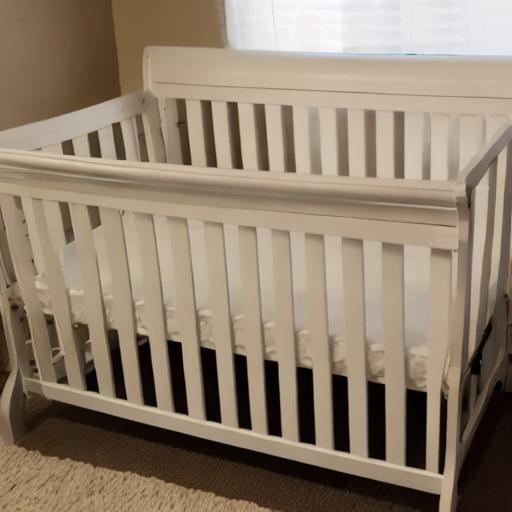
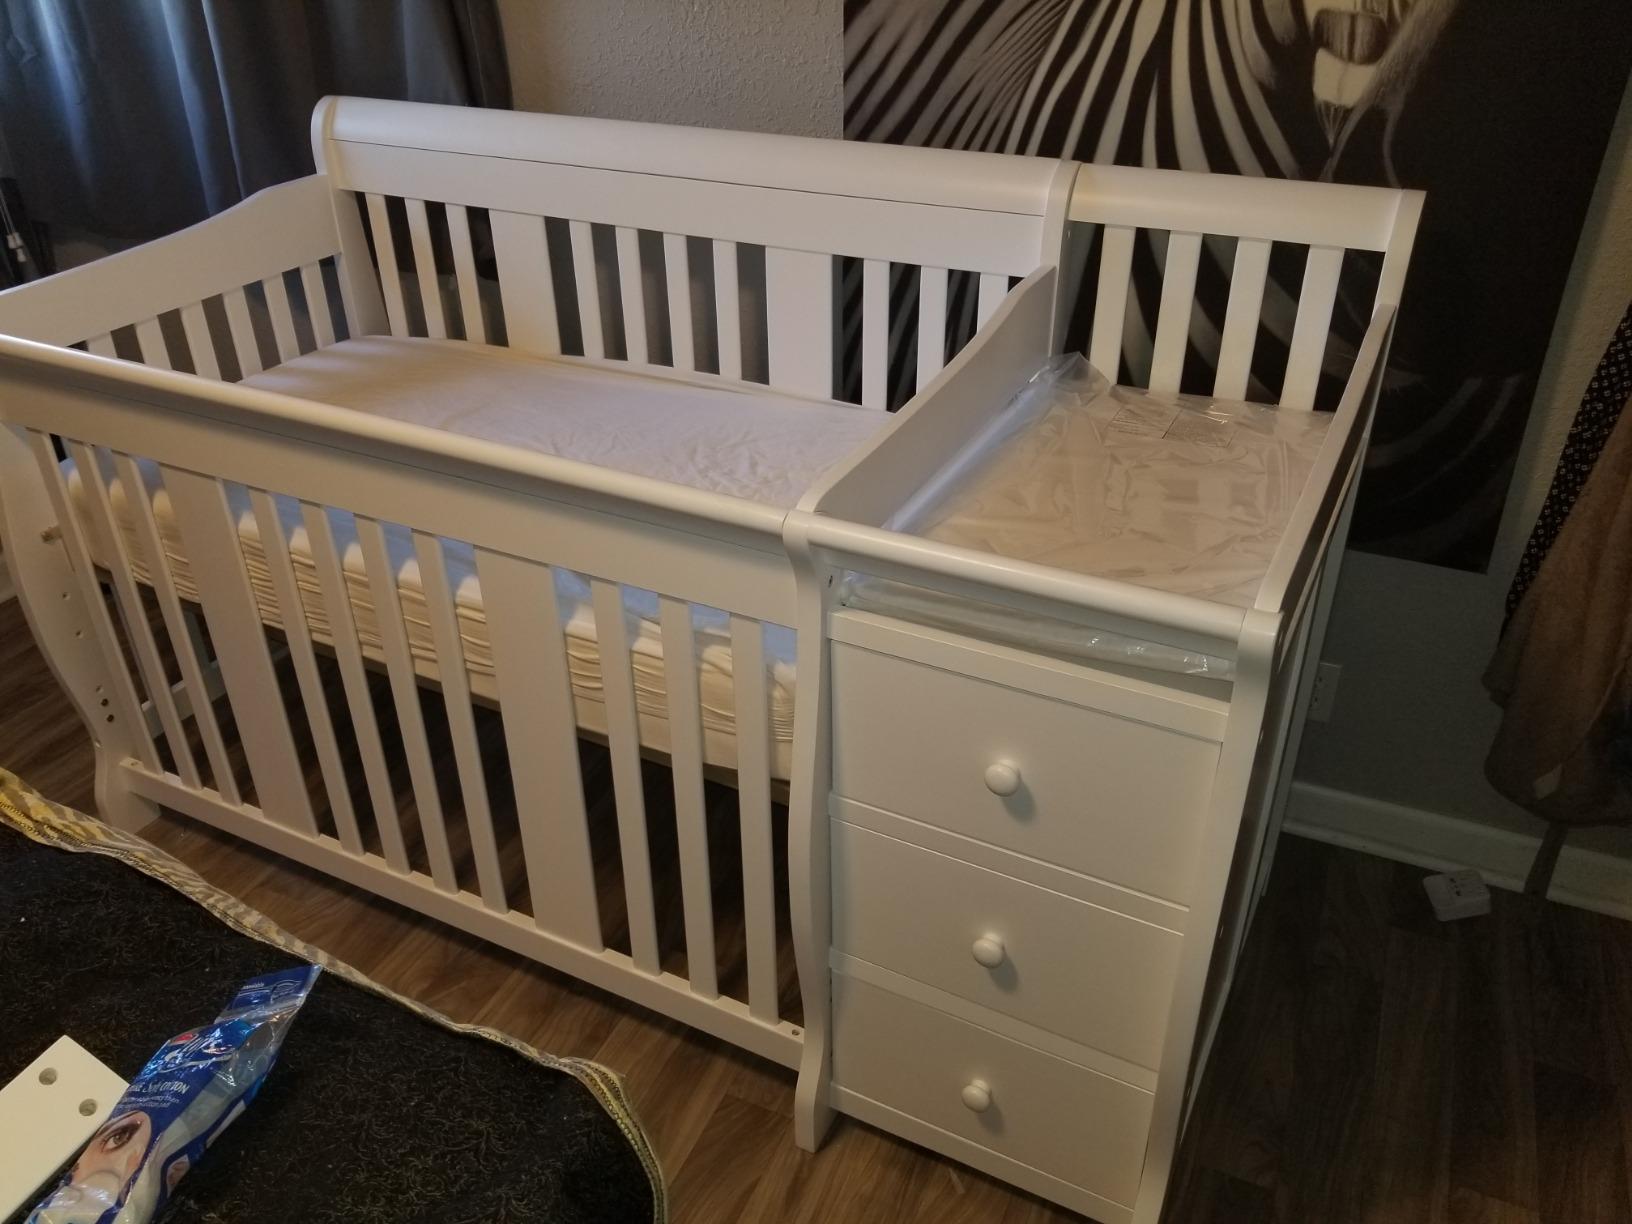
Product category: products_crib
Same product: no